History of banking in China

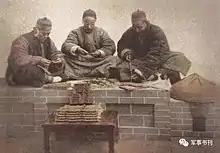
"Qiánpù" stringing cash coins, which was a typical service offered by the "qianzhuang" ("money shops") in imperial China.

Independent of the nationwide network of "piaohao" there were a large number of small native banks, generally called "qianzhuang". These institutions first appeared in the Yangzi Delta region, in Shanghai, Ningbo, and Shaoxing. The first "qianzhuang" can be traced to at least the mid-eighteenth century. In 1776, several of these banks in Shanghai organised themselves into a guild under the name of "qianye gongsuo". In contrast to "piaohao", most "qianzhuang" were local and functioned as commercial banks by conducting local money exchange, issuing cash notes, exchanging bills and notes, and discounting for the local business community.